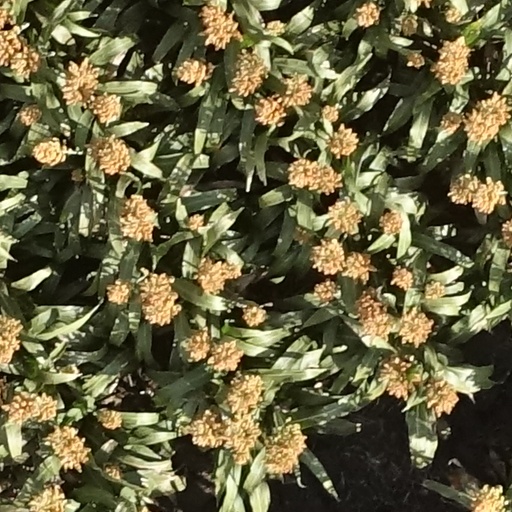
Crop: sorghum